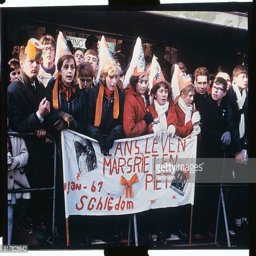
local crowds gather to view the wedding of noble person to military person